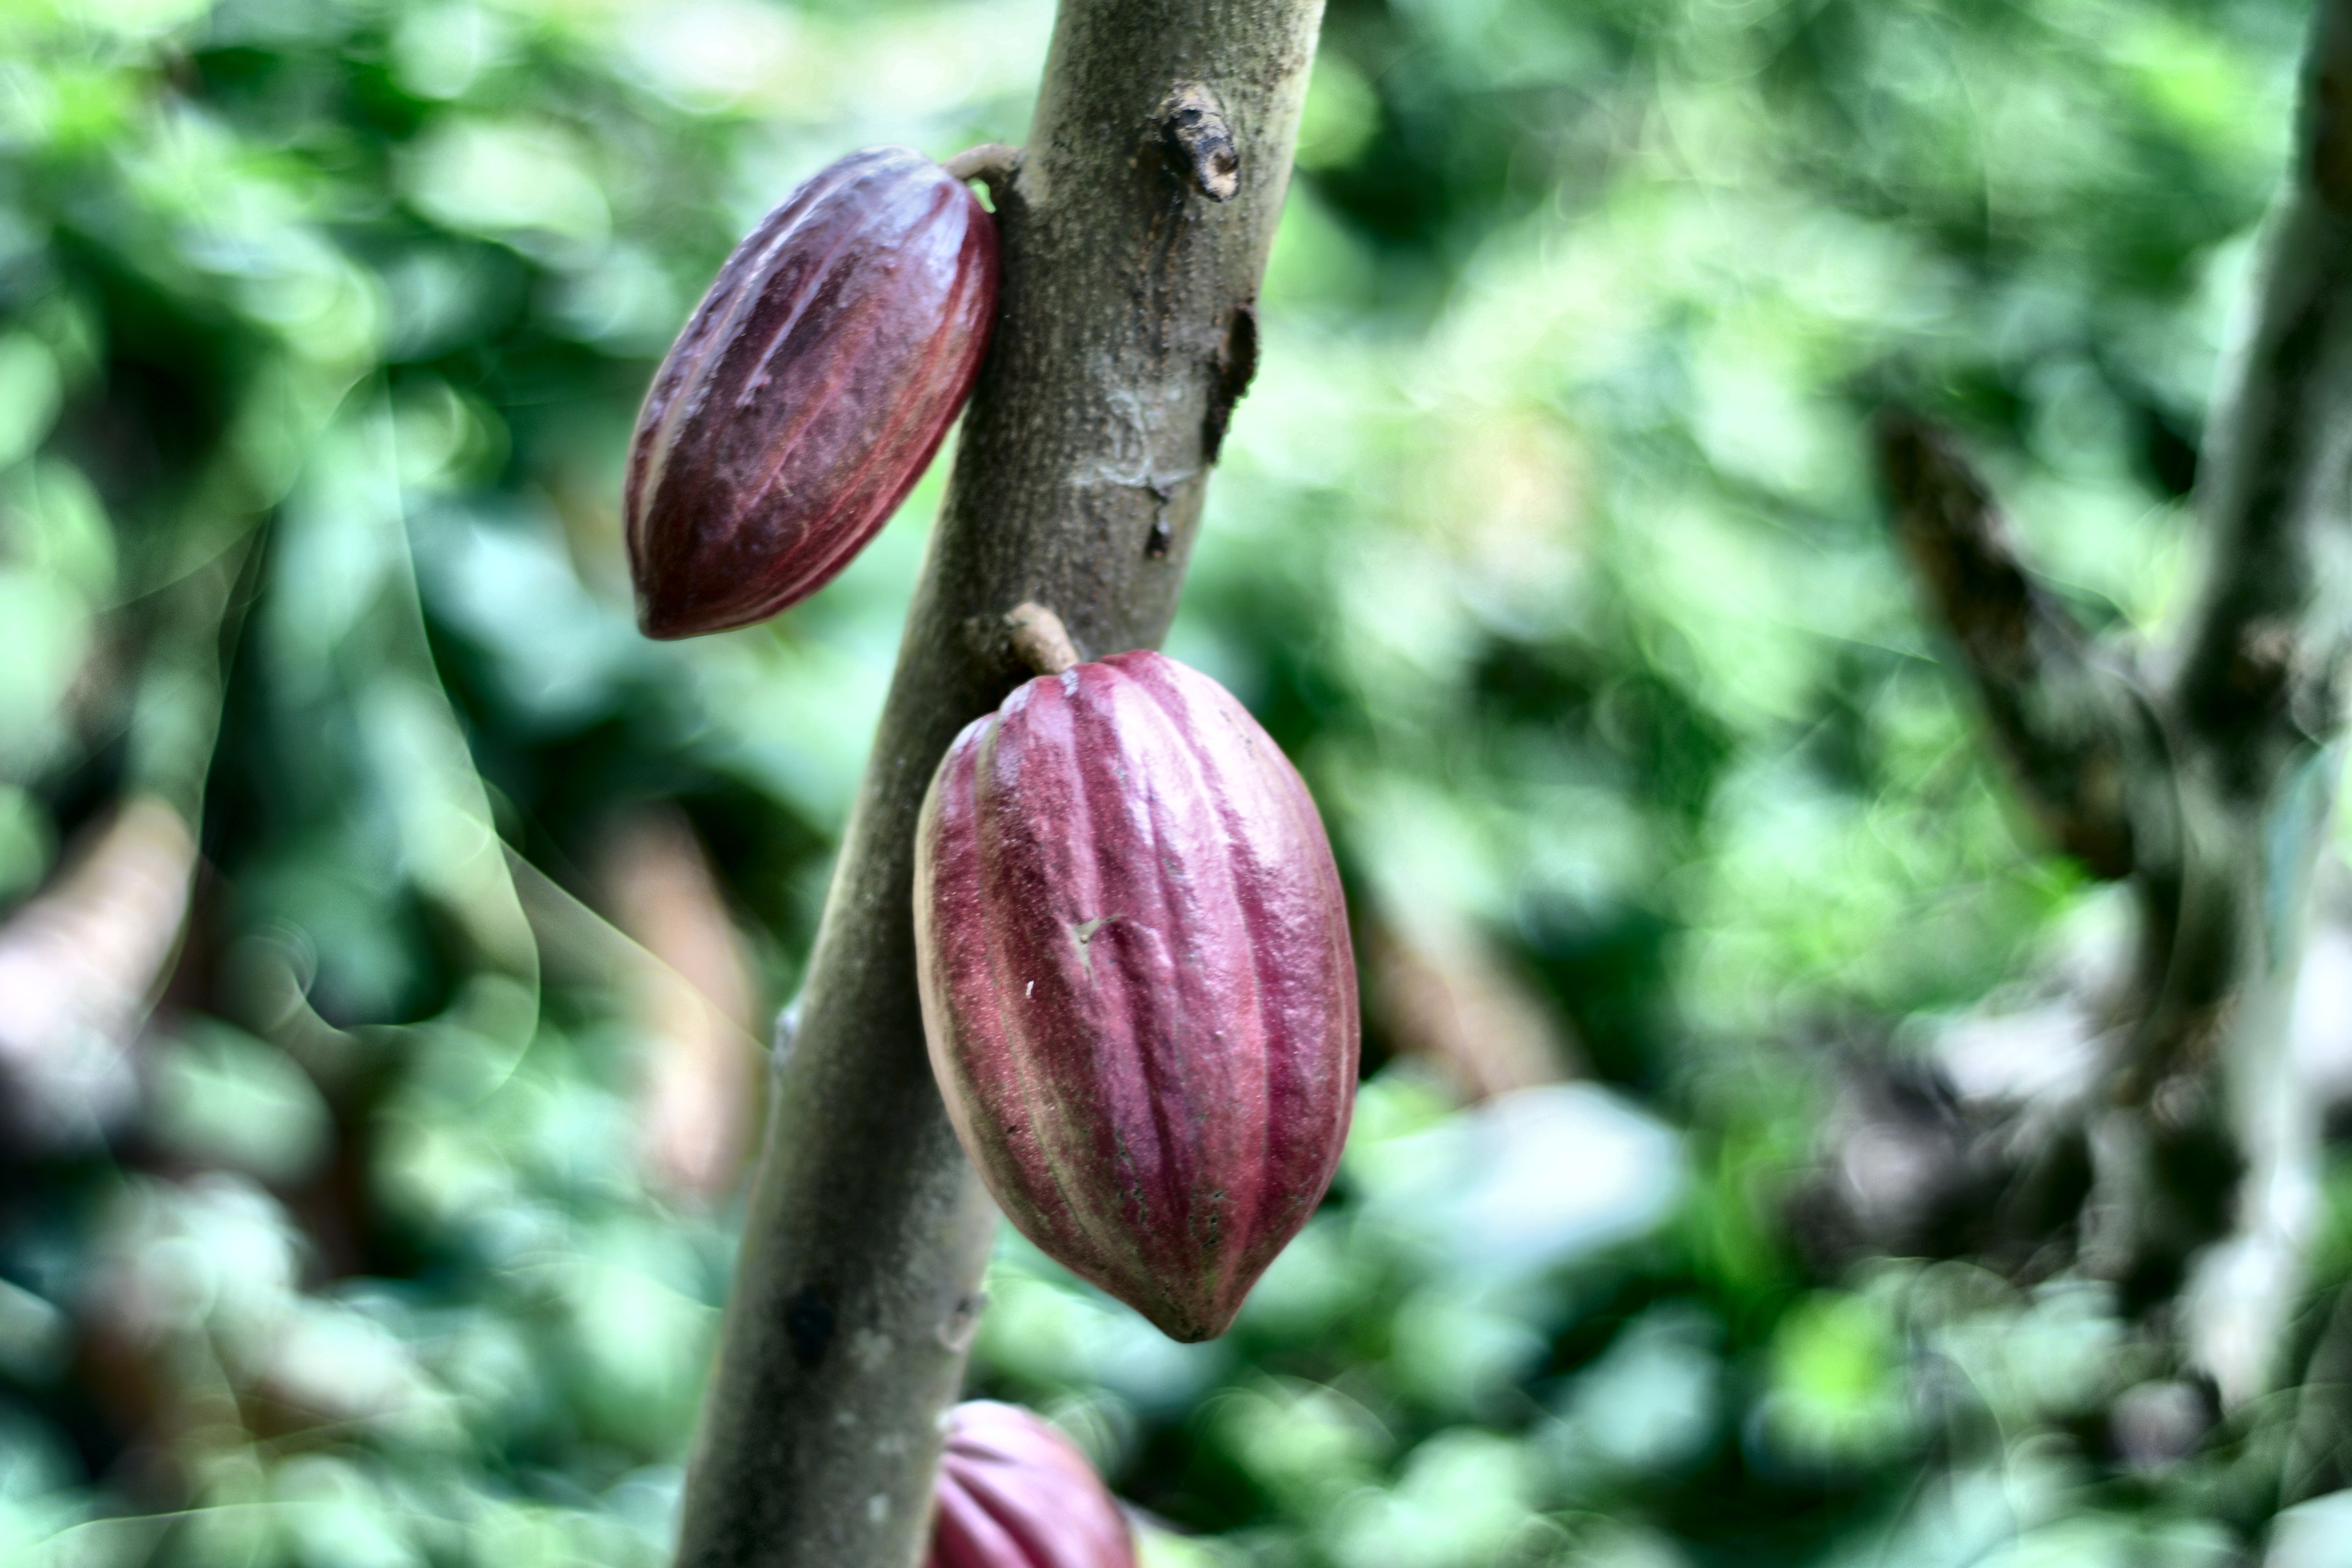
Maturity: unmature
Variety: Amelonado